1945 Auckland Rugby League season

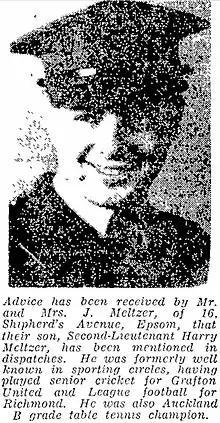

The Referees Association held their annual general meeting on March 7, at the Auckland Rugby League board rooms at 8pm. Their honorary secretary was Thomas E. Skinner. On April 4 they advised that the following officials had been elected – President, Mr. Les E. Bull; vice president, Mr. J.G. McGowatt; secretary, Mr. T.E. Skinner; treasurer, Mr. Roy Otto; delegate to Auckland Rugby League, Mr. Ted Mincham; delegate to Junior Control Board, Mr. J. Short; delegate to School Control Board, Mr. J. Cottingham; delegate to New Zealand Referees' Association, Mr. Les E. Bull; auditor, Mr. Percy Rogers; critic Mr. A. Saunders; executive committee, Messrs M. Renton; examination committee, Messrs. Stuart Billman, Roy Otto, Ted Mincham, J. Cottingham, Jack Hawkes.